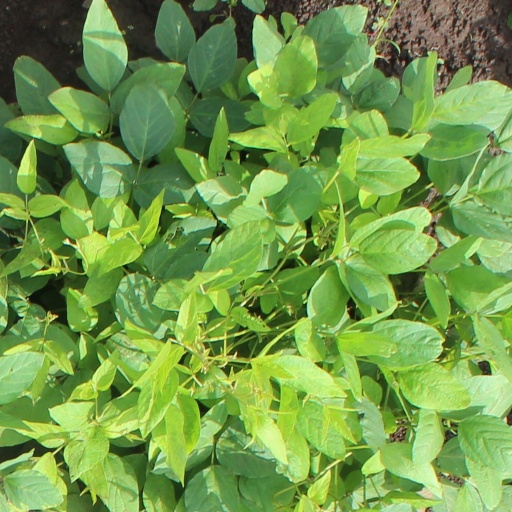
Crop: soybean